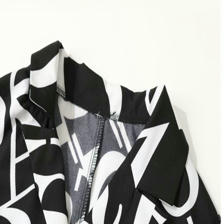
Label: Flat Lay